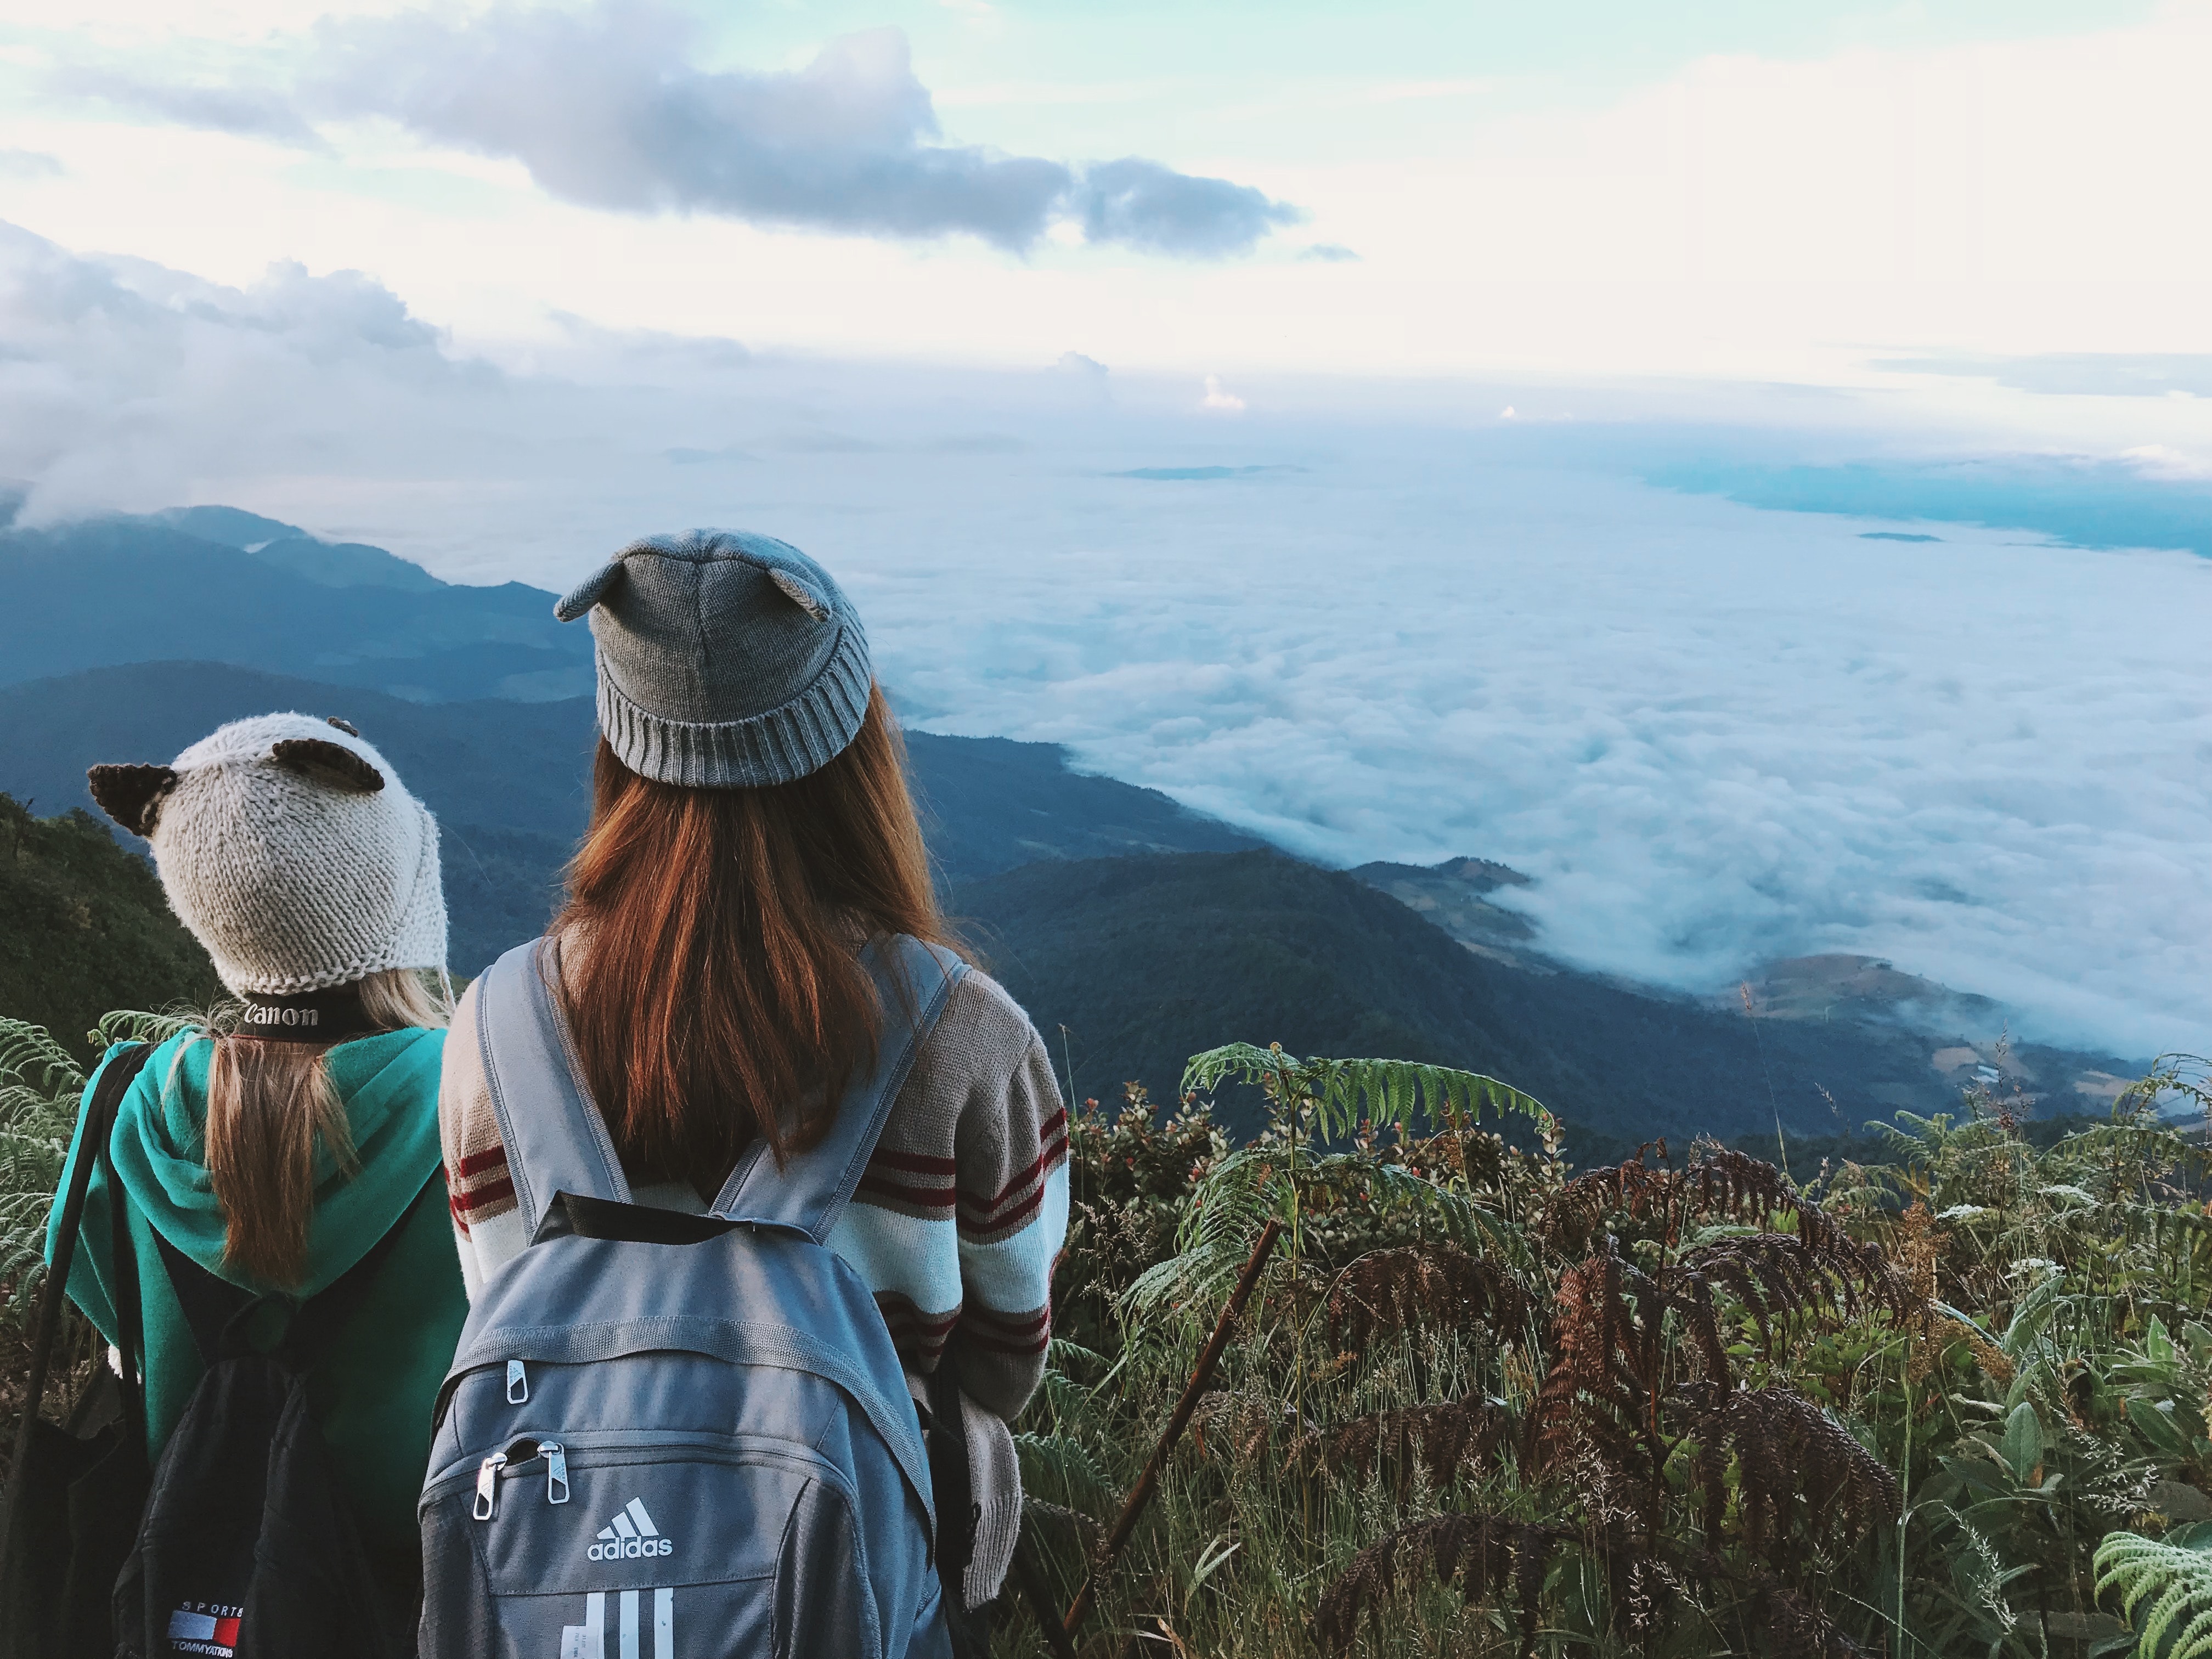
mountainous landforms, mountain, sky, wilderness, adventure, highland, hill, cloud, tourism, headgear, travel, tree, landscape, vacation, fell, hill station, hiking, mountain range, national park, backpacking, leisure, walking, ridge, mount scenery, grassland